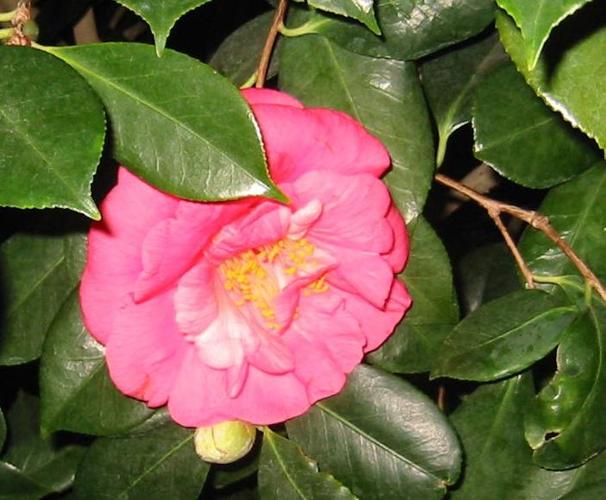
Label: camellia